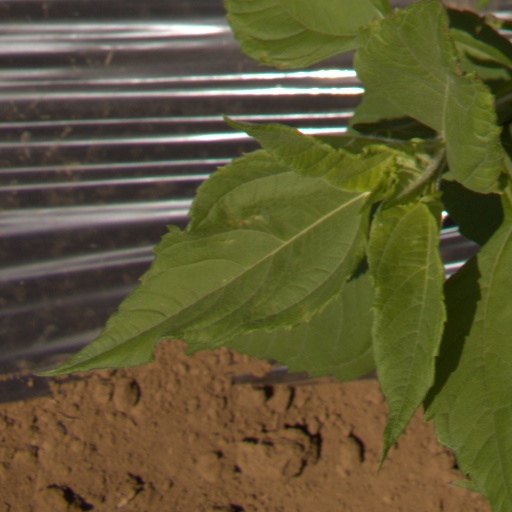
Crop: Jerusalem artichoke